MC Dricka

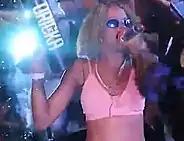
MC Dricka in 2020

On June 11, 2019, she released the single “Empurra Empurra" with DJ Will DF. The song was an overnight success, accumulating about 20,000 views on YouTube in a single day, and was responsible for launching her fame throughout Brazil. Since then, Dricka has continuous to release singles that are successful in the funk balls of the favelas of São Paulo. Her biggest hit has been "Empurra Empurra" and she has currently accumulated over 60 million streams and 200 million views on YouTube as of June 2022. MC Dricka was nominated for Best New International Act at the 2021 BET Awards. It was the singer's first nomination for the award.